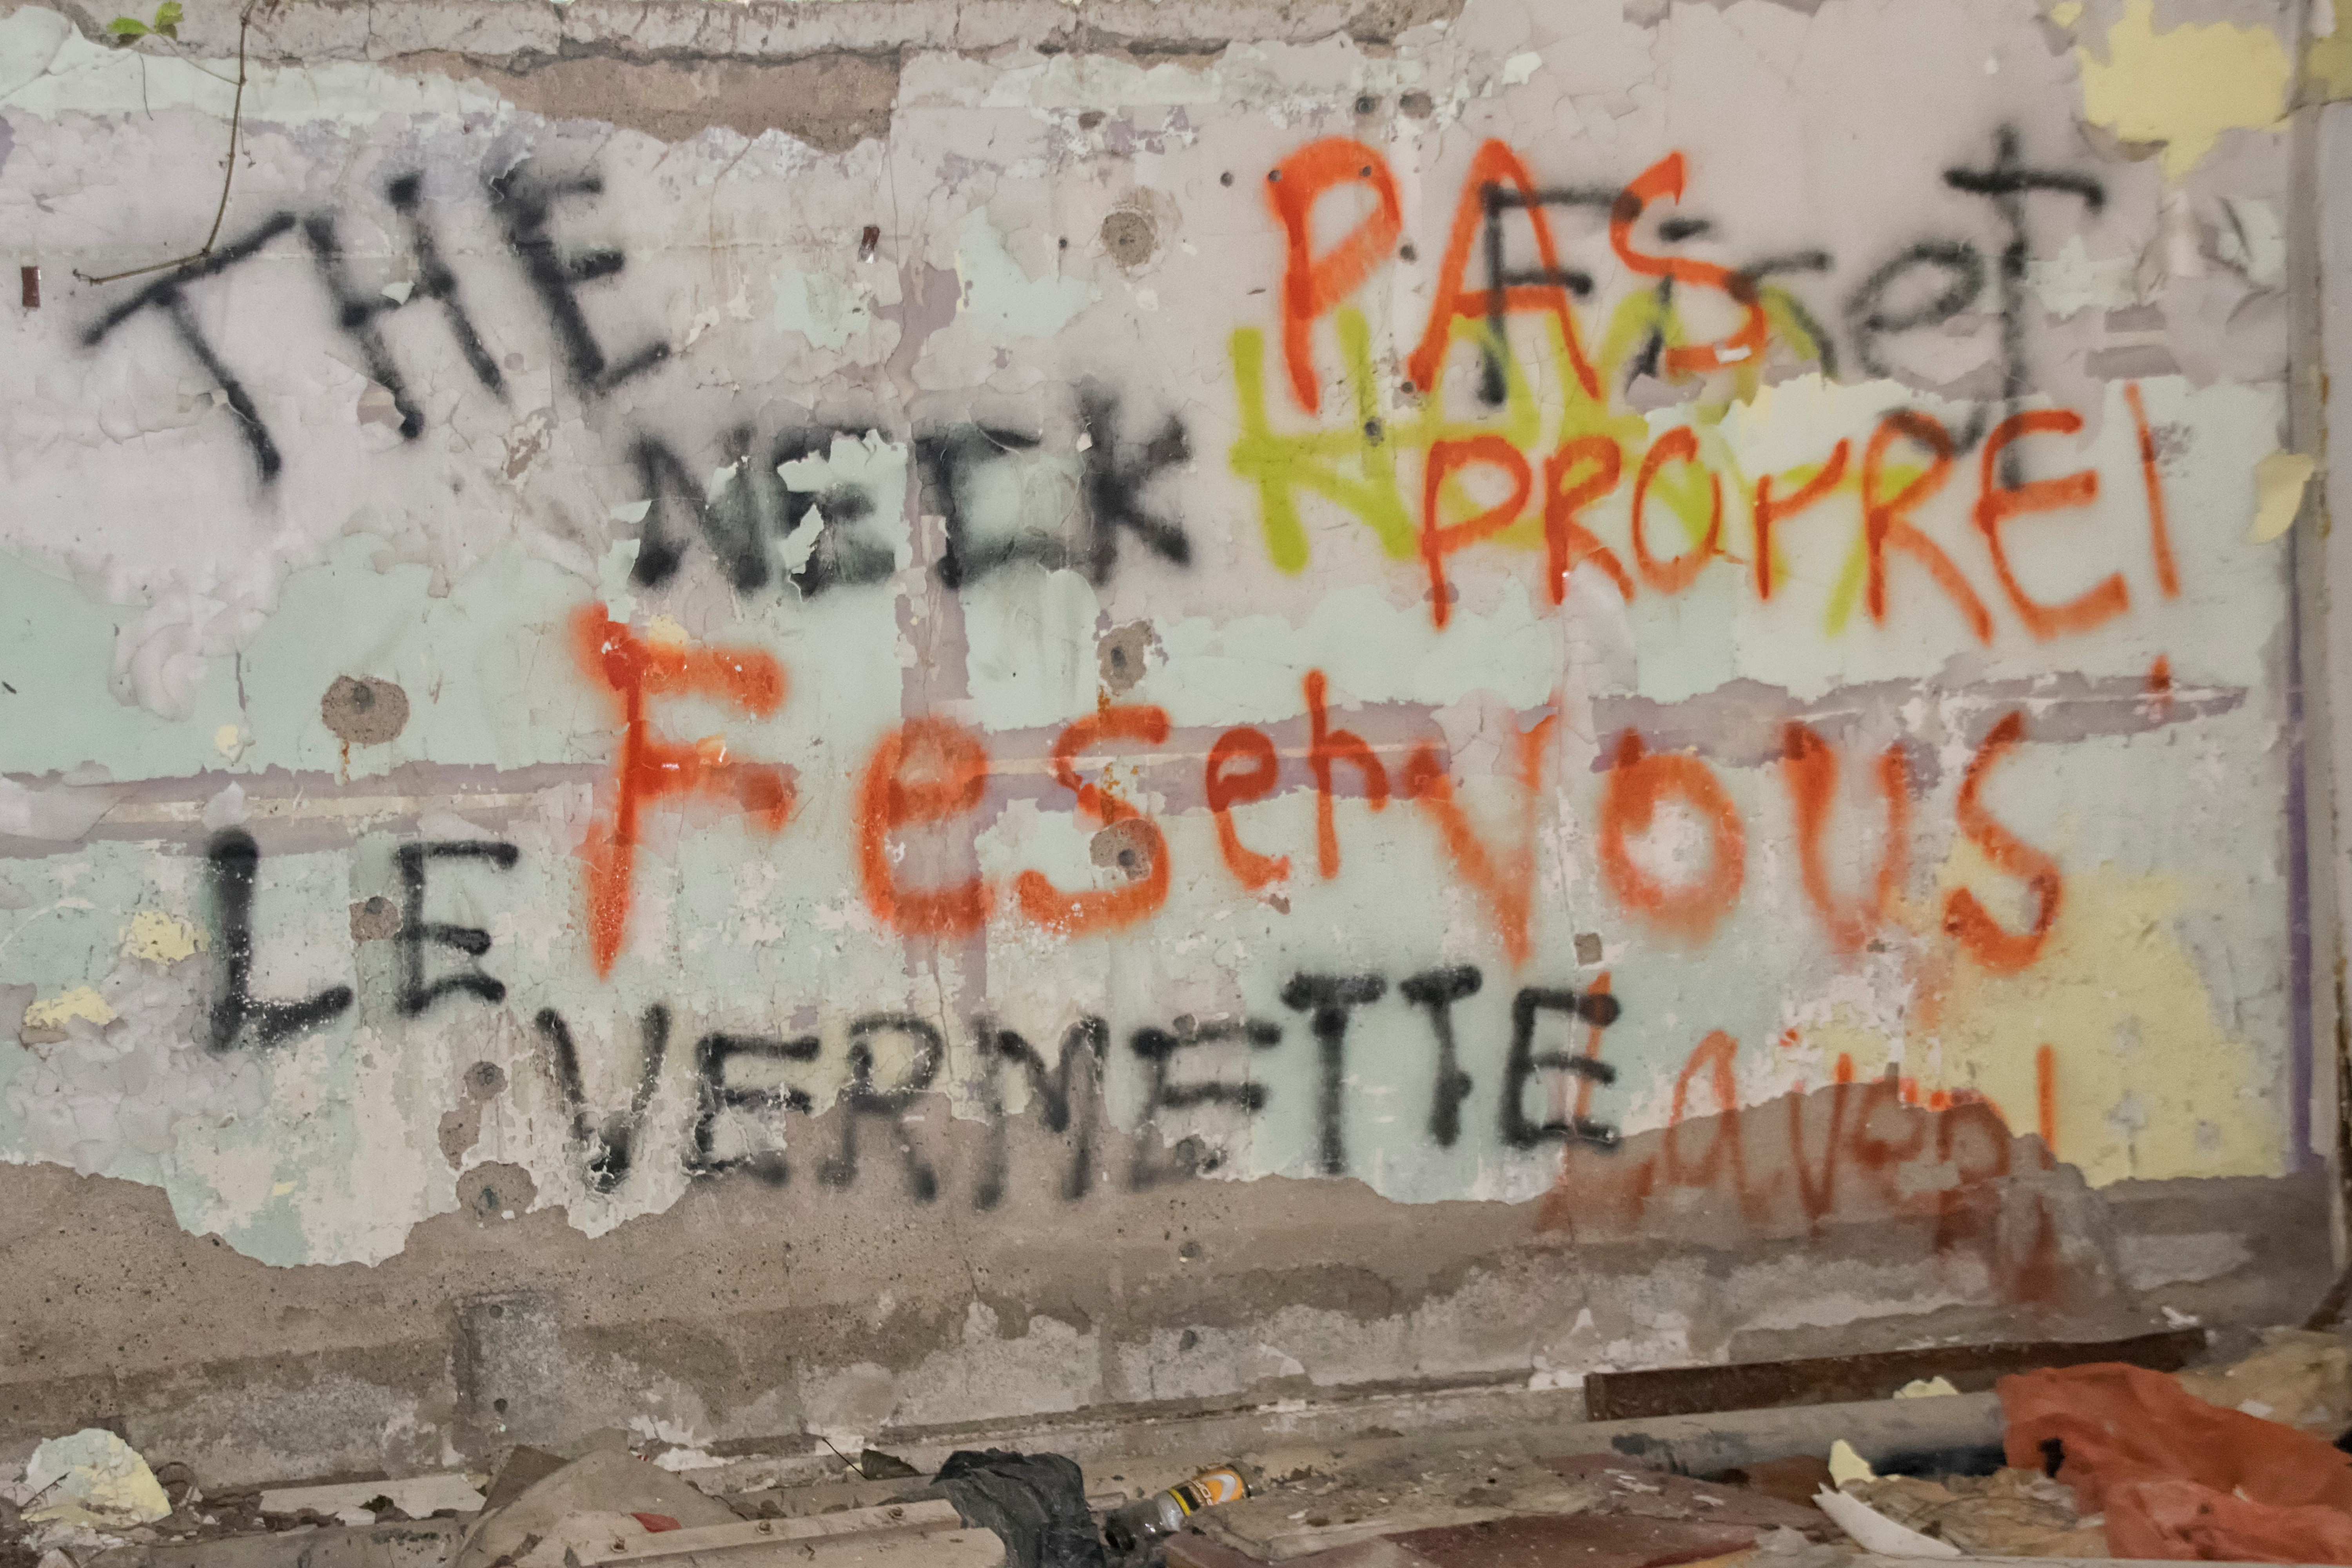
wall, graffiti, street art, art, de, canada, quebec, sainte, clotilde, horton, asile, asylum, urban area